The Cribs

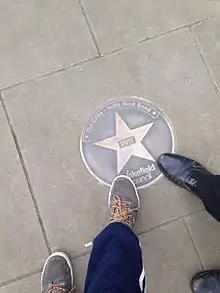
The Cribs' Star on the Wakefield Walk of Fame

After announcing Marr's departure from the group on 11 April 2011, the Cribs started work on writing the follow-up to "Ignore the Ignorant", mooted for a spring 2012 release. During this time, they recorded a cover of original 70's Canadian punk band The Dishrags 'Death in the Family' for a Canadian Mint Records compilation. Over the summer they played several headlining slots at UK festivals in 2011, as well as a show at Le Zenith in Paris with the Strokes. In June 2011 they made their first trip to Brazil, playing two shows in São Paulo. In December 2011 they headlined the Clockenflap festival in Hong Kong, debuting new songs "Come On, Be A No-One", and "Anna" for the first time.